David Fa'alogo

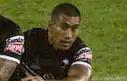
Fa'alogo playing for New Zealand in 2008

Fa'alogo was again selected for the ANZAC Test again in 2008. In August 2008, Fa'alogo was named in the New Zealand training squad for the 2008 Rugby League World Cup, and in October 2008, he was named in the final 24-man Kiwi squad. Fa'alogo played in the New Zealand team that defeated Australia in the final of the 2008 World Cup to claim New Zealand's first title.